William C. C. Claiborne

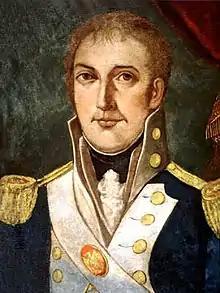
William C. C. Claiborne

William Charles Cole Claiborne ( 1773–1775 – November 23, 1817) was an American politician and military officer who served as the first governor of Louisiana from April 30, 1812, to December 16, 1816. He was also possibly the youngest member of the United States Congress in the history of the United States, although reliable sources differ about his age.